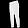
Label: Trouser